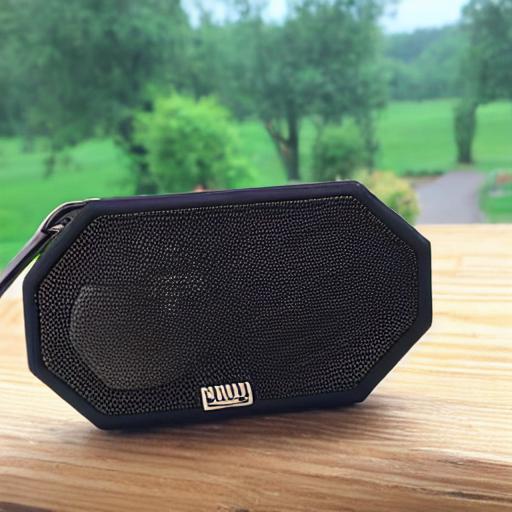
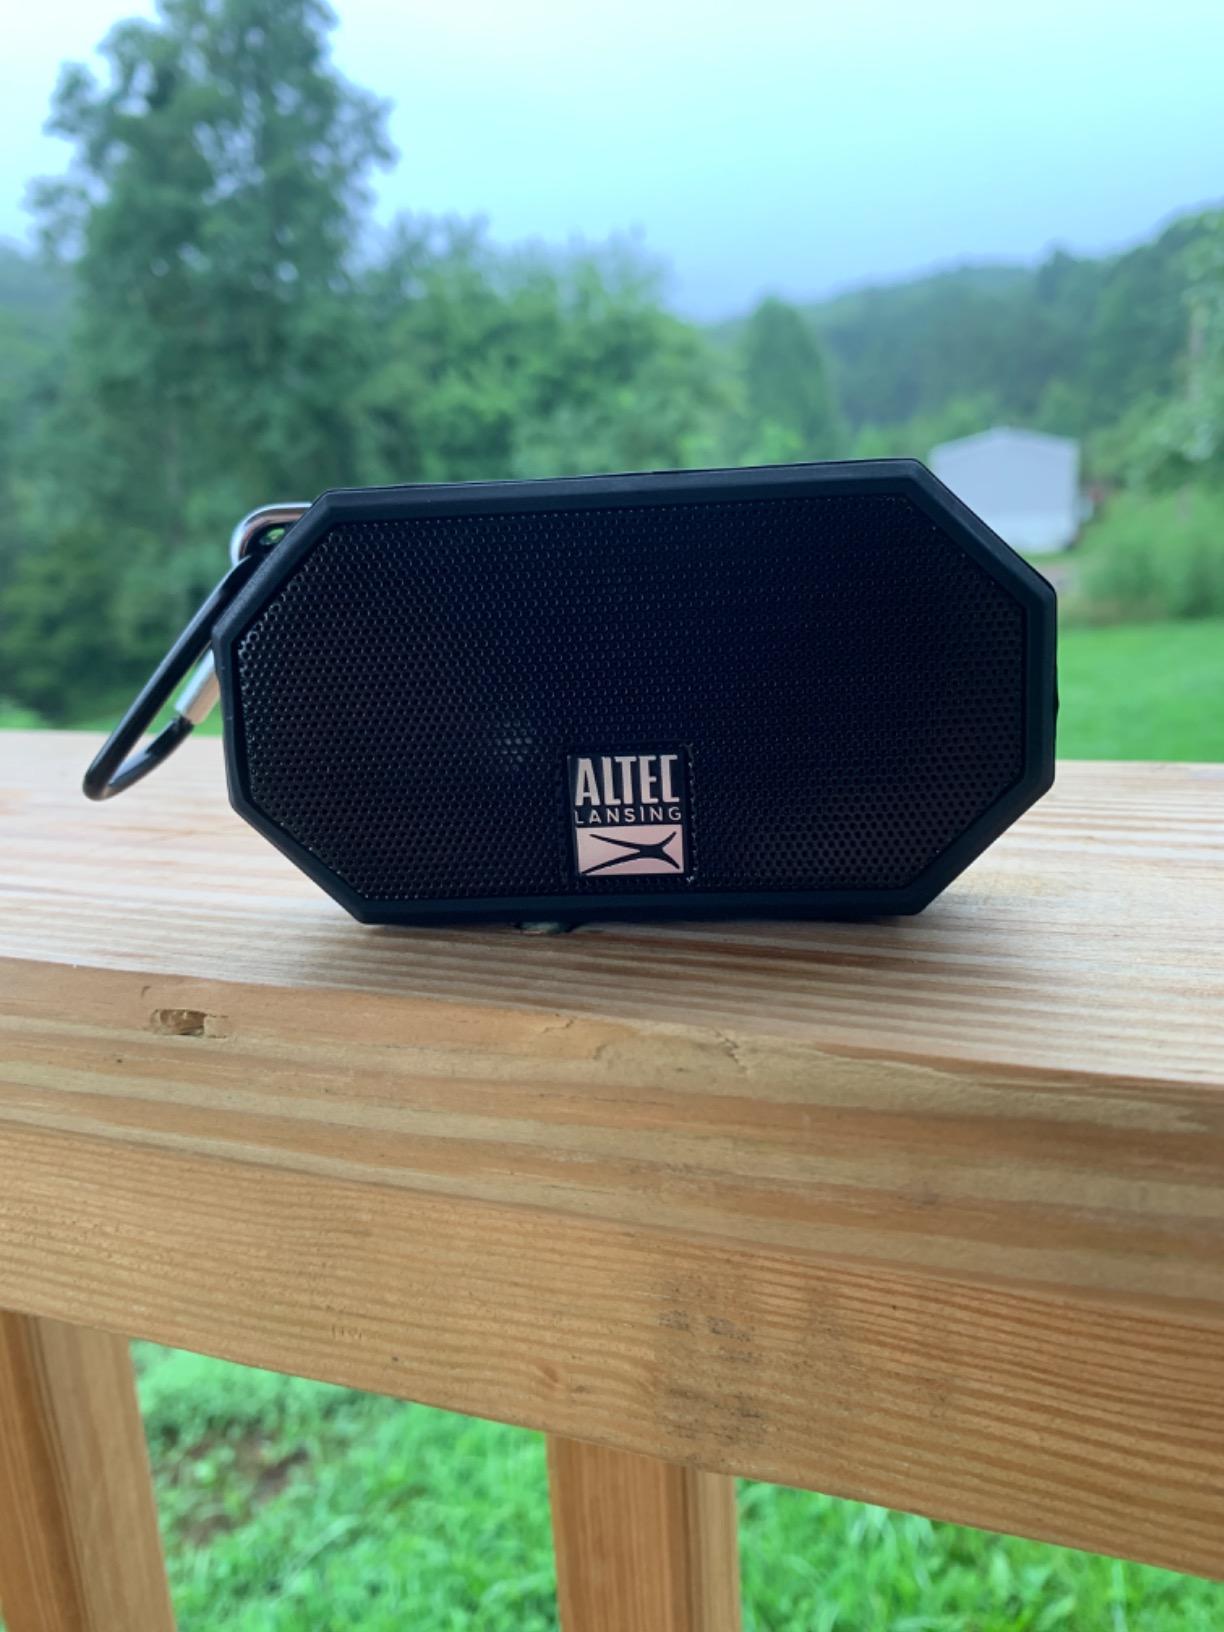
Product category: speaker
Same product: no